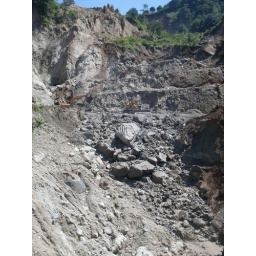
On one of the roads out of Panajachel . Photo taken from a swing bridge over a deep gorge .